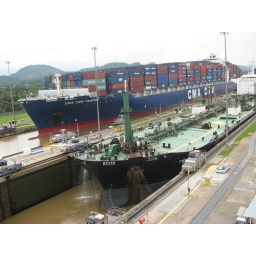
Two cargo boats at different water levels in the Lock